New Harmony Historic District

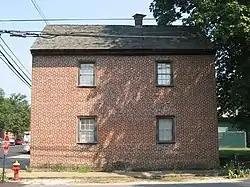
Mattias Scholle House

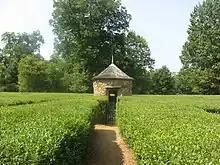
Harmonist Labyrinth

Twenty-five buildings and eight sites within the district were built by the Harmony Society between 1814 and 1824. Homes that are listed separately on the National Register include: Amon Clarence Thomas House, Mattias Scholle House, Ludwig Epple House, and George Bentel House. The National Historic Landmark nomination for the district's boundary increase identified 59 contributing and 99 noncontributing structures. The expanded district includes sixteen properties already designated as National Historic Landmarks, resources from previous NHL designations, and additional buildings, sites, and structures from the Rappite/Harmonist and Owenite communities.